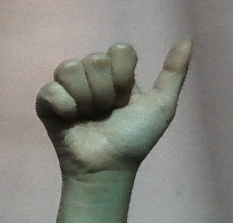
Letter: dhad